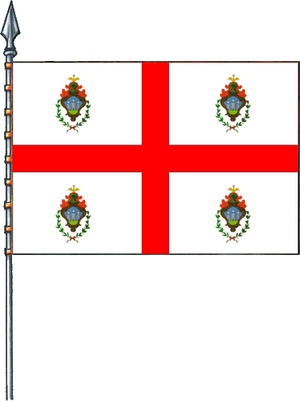
Sassello est une commune italienne d'environ 1 850 habitants située dans la province de Savone, dans la région Ligurie dans le nord-ouest de l'Italie.